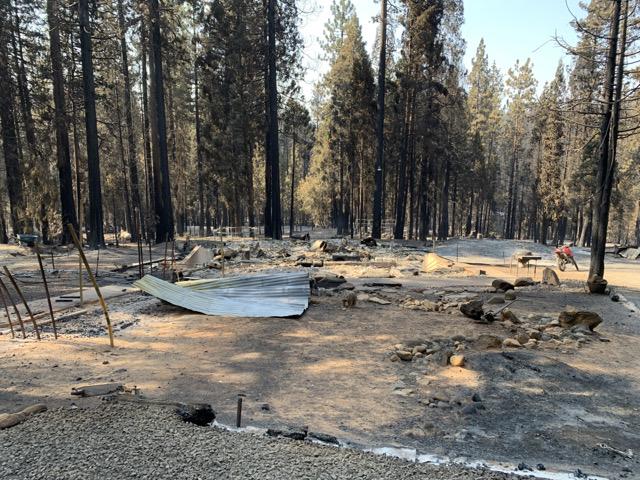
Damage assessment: destroyed